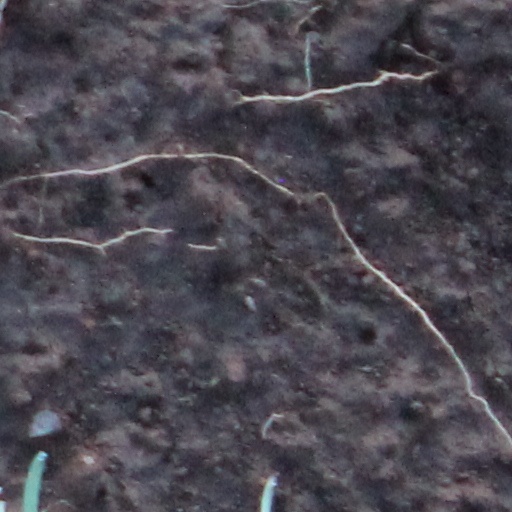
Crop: wheat